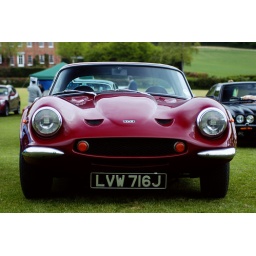
A red TVR Vixen S3. Taken at the Hambleden Classic and Sports car show in 2010.